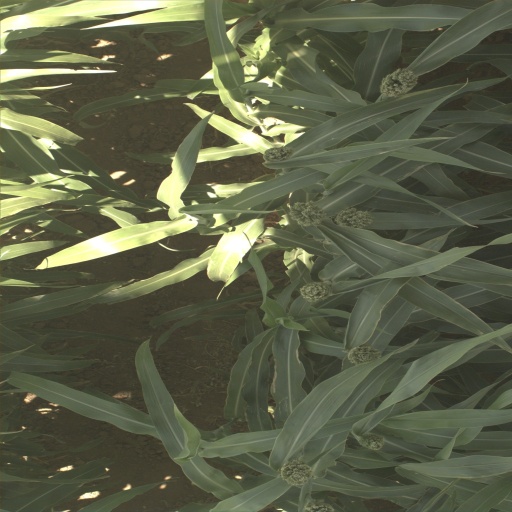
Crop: sorghum